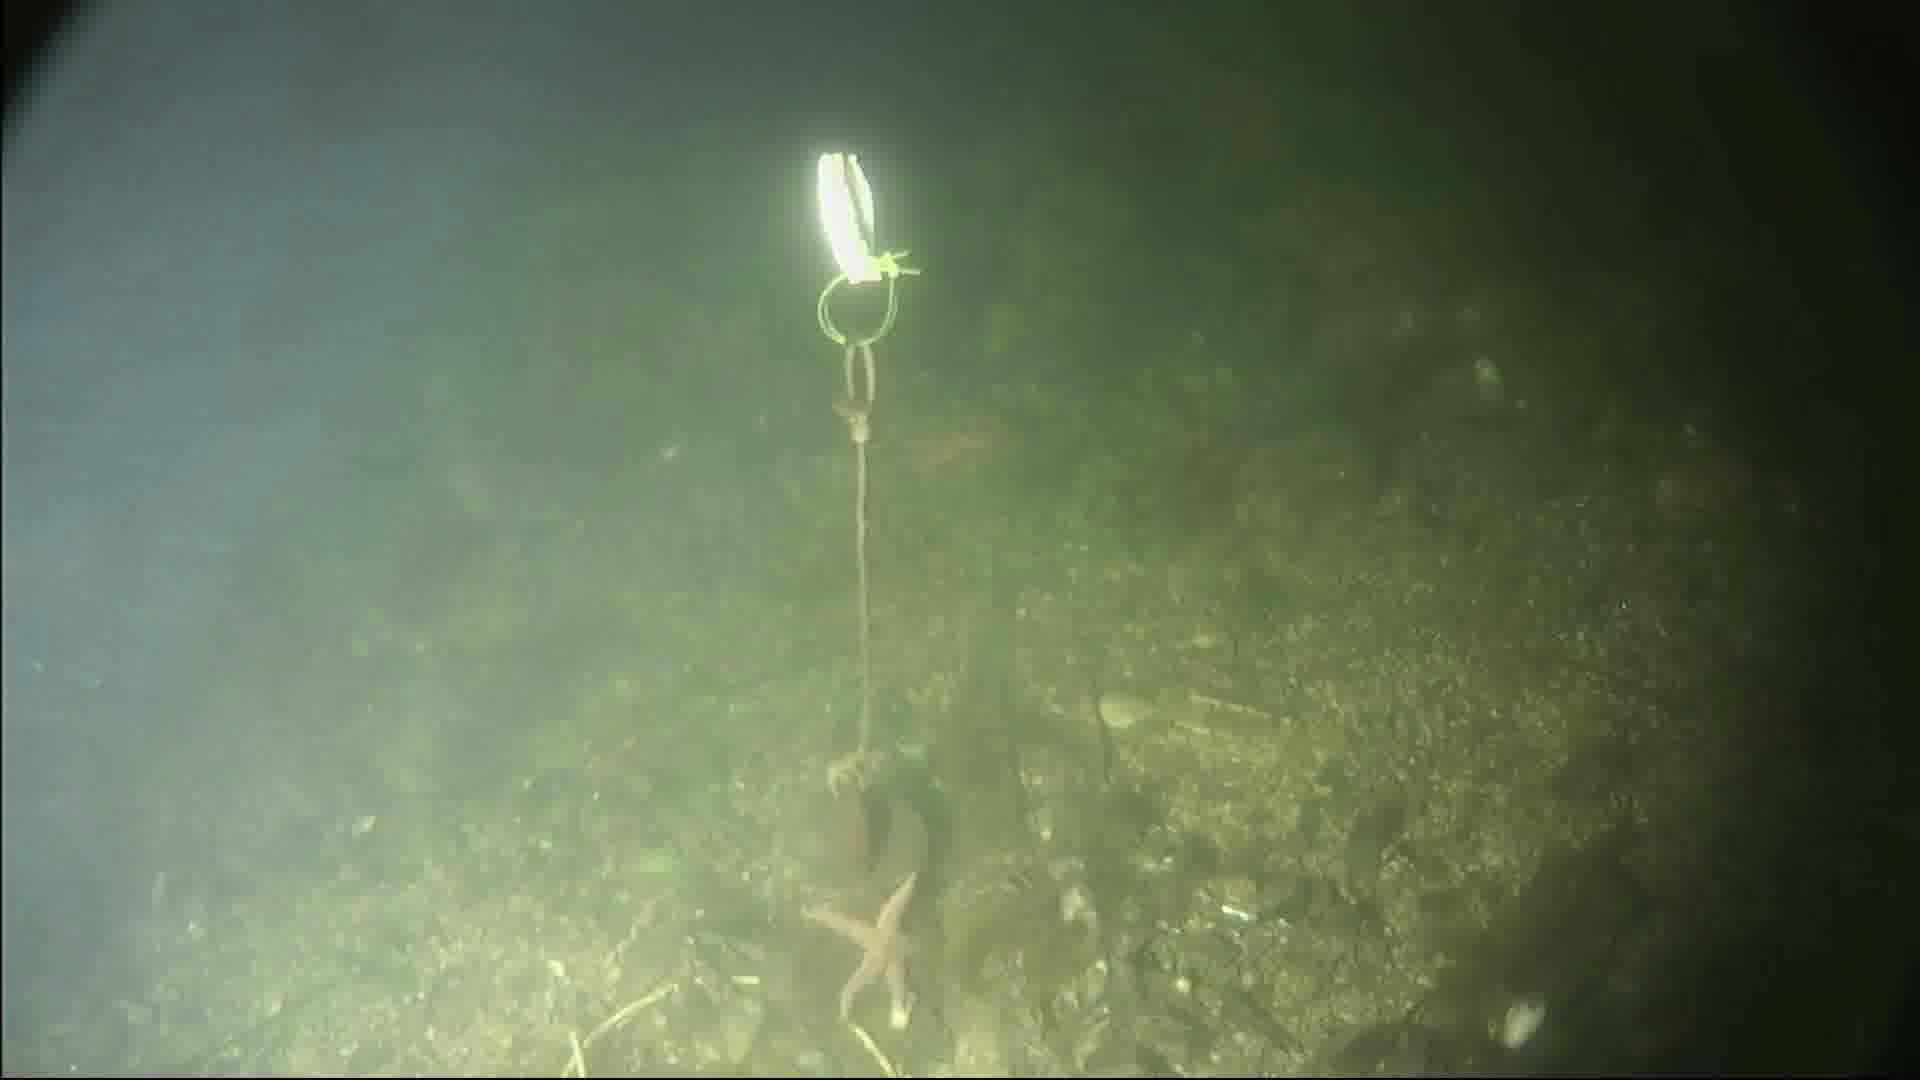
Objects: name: starfish
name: crab